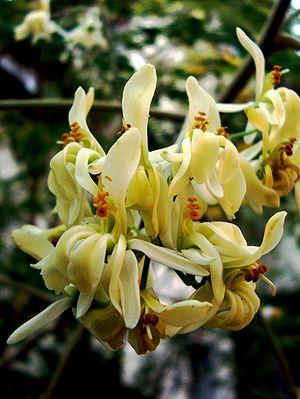
Moringa oleifera